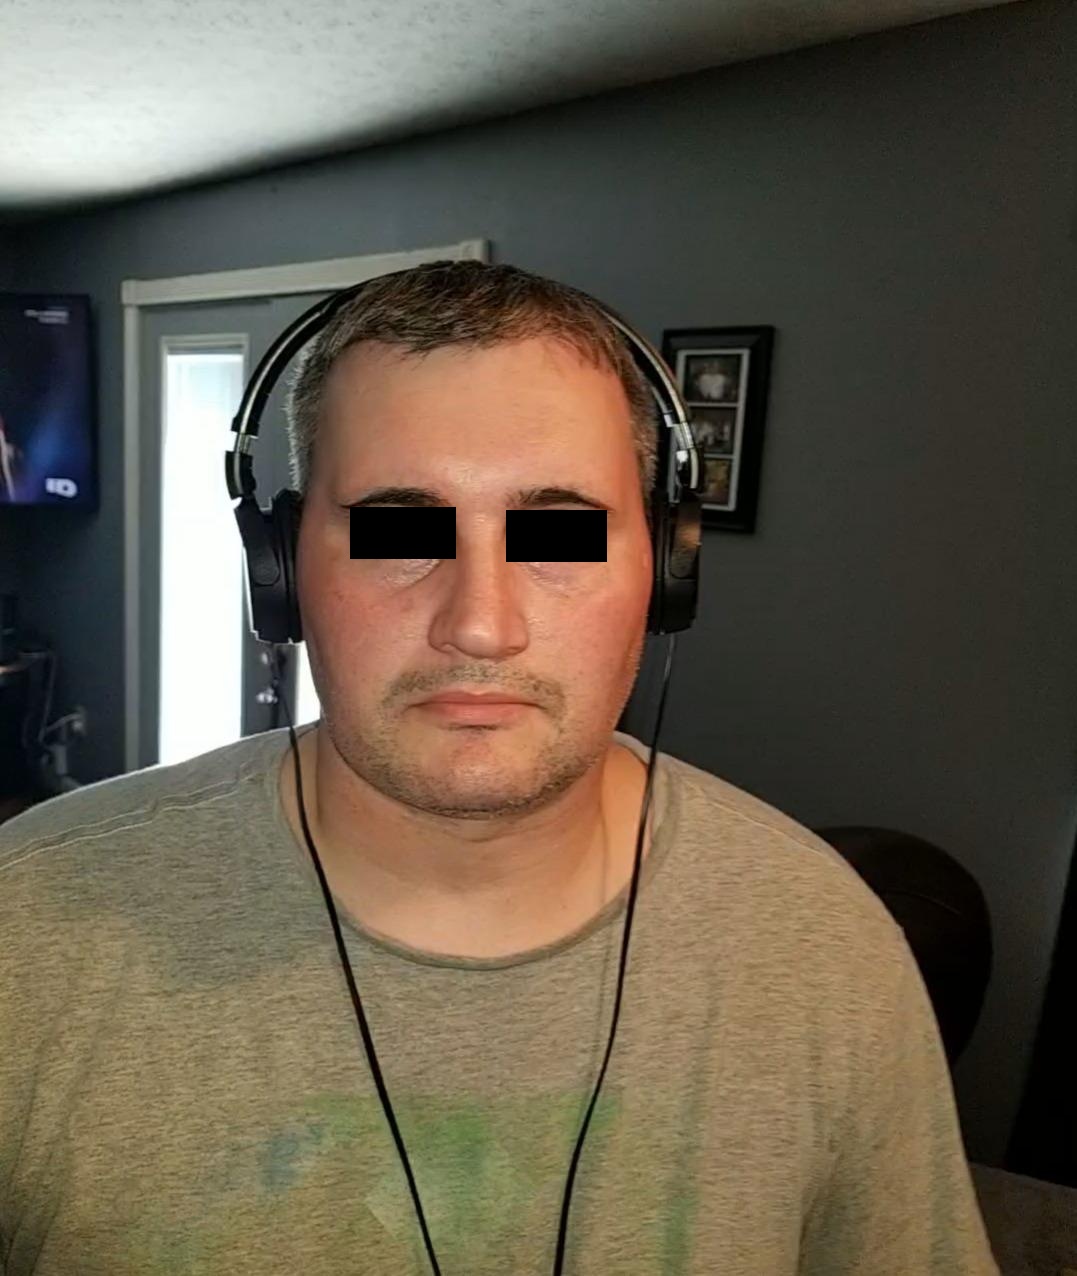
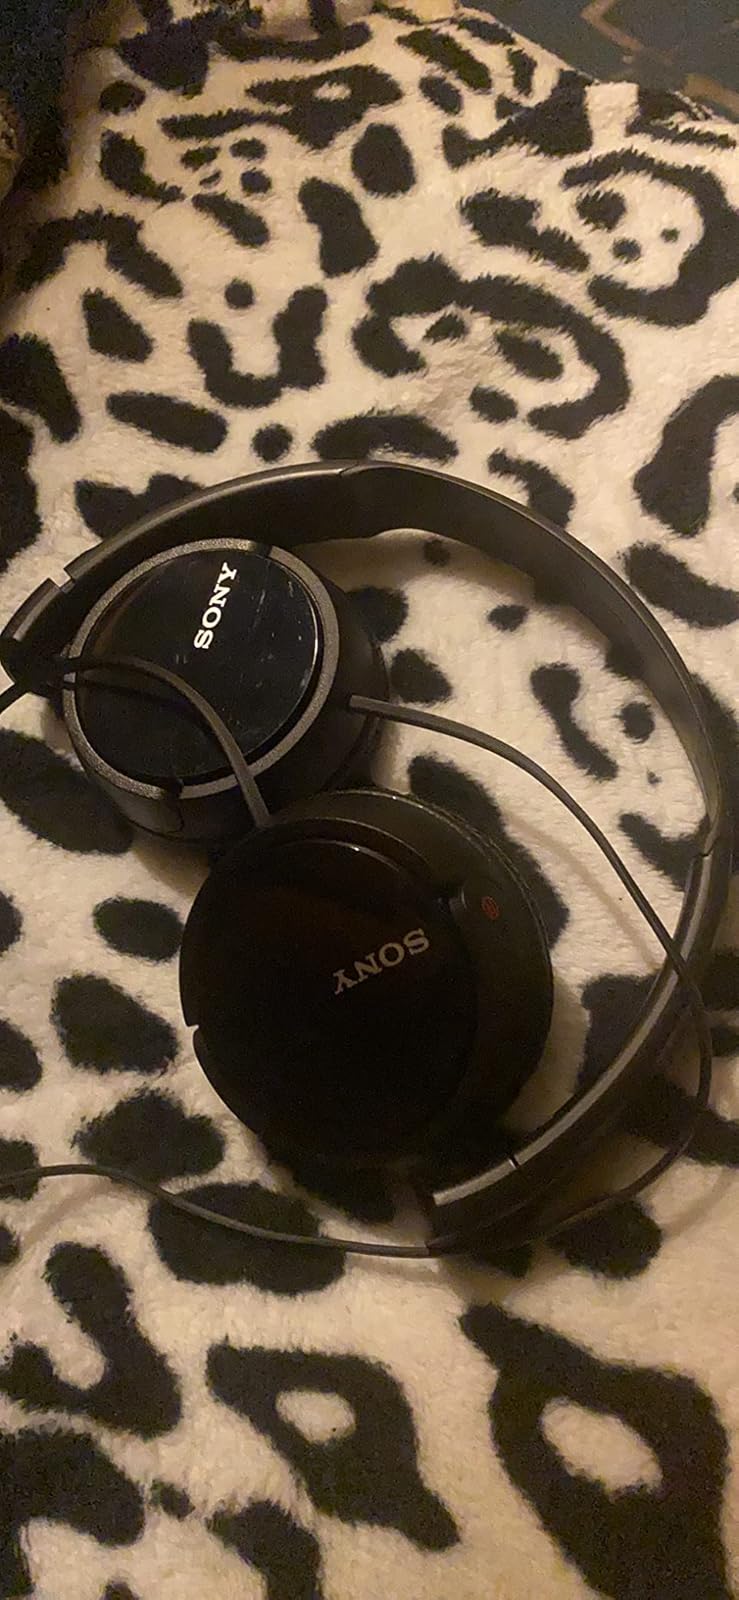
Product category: headphones
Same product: yes